From Venus with Love

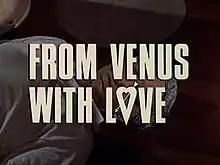
Opening title

"From Venus with Love" is the first episode of the fifth series of the 1960s cult British spy-fi television series "The Avengers", starring Patrick Macnee and Diana Rigg, and guest starring Barbara Shelley, Derek Newark, Jon Pertwee, Jeremy Lloyd and Philip Locke. It was first broadcast in the Southern region of the ITV network on Monday 9 January 1967. ABC Weekend Television, who commissioned the show for ITV, broadcast it in its own regions five days later on Saturday 14 January. The episode was directed by Robert Day, and written by Philip Levene.